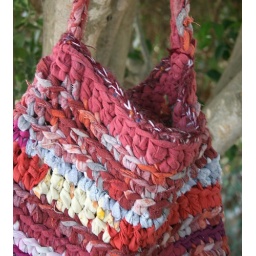
Upcycled crochet hand bag in Purple and bourdeaux with white button